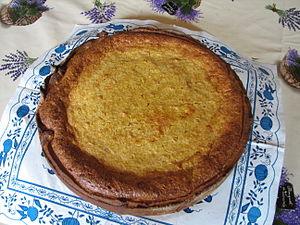
Tarte à masteilles, Ath, Belgique
La ducasse d'Ath est une tradition populaire de la ville d'Ath, dans le Hainaut, en Belgique. Remontant au Moyen Âge, elle s’est enrichie au fil du temps, pour devenir une fête très appréciée qui dure plusieurs jours, caractérisée par la présence de géants processionnels, de chars décoratifs et de groupes historiques.
Les traditions de Wallonie sont nombreuses : célébrations religieuses, fêtes populaires, coutumes locales, vie associative, gastronomie… Elles sont vécues avec beaucoup de ferveur par la population et certaines d'entre elles sont reprises parmi les chefs-d’œuvre du Patrimoine oral et immatériel de la Fédération Wallonie-Bruxelles. Quelques-unes ont été reconnues comme chef-d'œuvre du patrimoine culturel immatériel de l'humanité par l'UNESCO comme le Carnaval de Binche, les ducasses d'Ath et de Mons.
La tarte à mastelles est une spécialité de la ville d'Ath, dans le Hainaut, en Belgique.